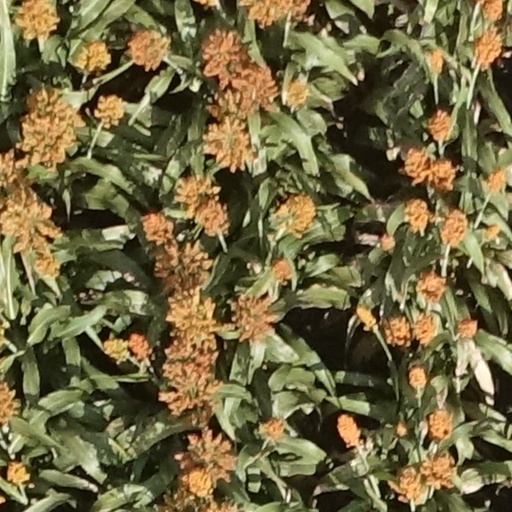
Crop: sorghum